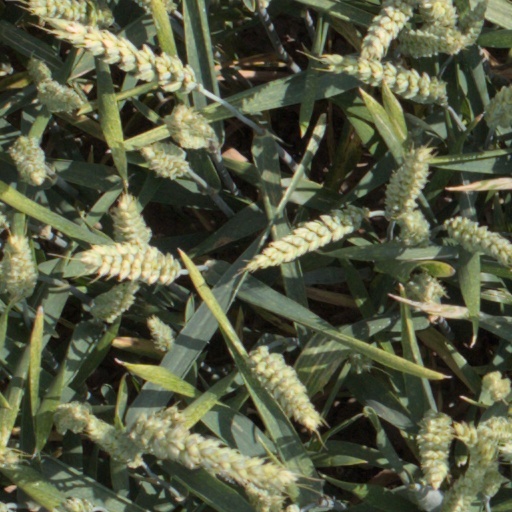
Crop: wheat